USS Boston (1884)

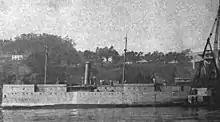
"Despatch" at Yerba Buena Island, San Francisco Bay in 1946

Recommissioned on 15 November 1895, "Boston" joined the Asiatic Squadron at Yokohama, Japan on 25 February 1896. She remained in East Asia protecting American interests for the next four years and during the Spanish–American War took part in the Battle of Manila Bay on 1 May 1898 and the capture of Manila on 13 August 1898. From 4 October to 23 December, "Boston" and other ships deployed to Taku in China to protect American interests in the wake of a "coup d'etat" by the Empress Dowager Cixi. Following this, "Boston" remained in the Philippines assisting in their pacification until 8 June 1899. Sometime during this overseas deployment, "Boston"s distinctive sail rig was removed. This is evidence by a photograph taken in 1899 of "Boston" in the Philippines with pole masts but no cross rigging.